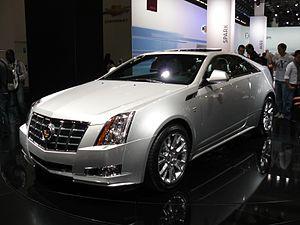
Salon de Francfort 2011
"La CTS, pour Catera Touring Sedan, est une routière de luxe fabriquée par le constructeur automobile américain Cadillac. Lancée en 2002, elle a la mission de remplacer la Catera, une Opel Omega rebadgée qui a fait un flop commercial. En 2007, Cadillac lance une seconde génération qui se distingue par un design davantage percutant et plus sportif afin de mieux concurrencer les modèles premium allemands. Elle est rejointe en 2009 par une version break ""Wagon"" seulement commercialisée en Europe, tandis qu'une version coupé est lancée courant 2010. En 2014, la troisième génération avec des prestations plus technologiques est lancée.